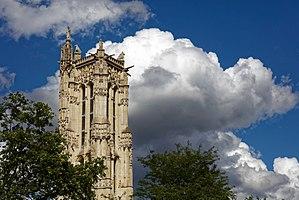
Tour Saint-Jacques This building is indexed in the Base Mérimée, a database of architectural heritage maintained by the French Ministry of Culture,